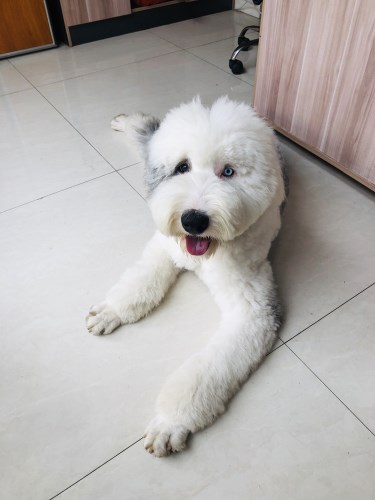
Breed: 257-n000108-Old_English_sheepdog